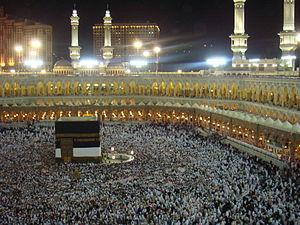
L'islam est une religion abrahamique s'appuyant sur le dogme du monothéisme absolu et prenant sa source dans le Coran, considéré comme le réceptacle de la parole de Dieu révélée, au VIIᵉ siècle en Arabie, à Mahomet, proclamé par les adhérents de l'islam comme étant le dernier prophète de Dieu. Un adepte de l'islam est appelé un musulman ; il a des devoirs cultuels, souvent appelés les « piliers de l'islam ». Les musulmans croient que Dieu est unique et indivisible et que l'islam est la religion naturelle au sens où elle n'a pas besoin de la foi en l'unicité divine pour constater l'existence de Dieu, cette vérité étant donnée tout entière dès le premier jour et dès le premier Homme. Ainsi, elle se présente comme un retour sur les pas d'Abraham, en une soumission exclusive à la volonté d'Allah.
Une religion est un système de pratiques et de croyances en usage dans un groupe ou une communauté.
Le sunnisme est le principal courant religieux de l'islam représentant 90 % des musulmans du monde. Constituant l'un des trois grands courants de l'islam avec le chiisme et le kharidjisme, le sunnisme se distingue des autres courants de l'islam par son interprétation de la religion.